Coronation of Charles III and Camilla

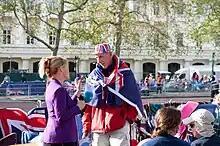
A reporter with the Norwegian Broadcasting Corporation speaking with a spectator on the coronation procession route

Other celebrations organised by provincial governments included events organised at the Saskatchewan Legislative Building on 5 May and the Manitoba Legislative Building on 6 May. The government of Ontario hosted a fair at Queen's Park in Toronto and offered free admission to provincially-owned attractions and 39 provincial parks on the date of the coronation. A program by the government of Newfoundland and Labrador to distribute eastern white pine seedlings from the Wooddale Provincial Tree Nursery to the public was launched on 6 May to honour Charles's focus on environmentalism.